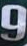
Number: 9